Scottish Reformation

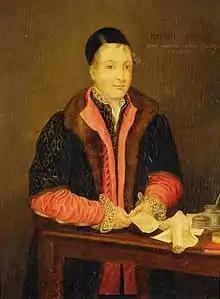
A coloured painting showing a man in a cap and black gown over red clothes with writing materials on a table in front of him

Christianity spread in Scotland from the 6th century, with evangelisation by Irish-Scots missionaries and, to a lesser extent, those from Rome and England. The church in Scotland attained clear independence from England after the Papal Bull of Celestine III (1192), by which all Scottish bishoprics except Galloway became formally independent of York and Canterbury. The whole , with individual Scottish bishoprics (except Whithorn/Galloway), became the "special daughter of the see of Rome". It was run by special councils made up of all the Scottish bishops, with the bishop of St Andrews emerging as the most important figure. The administration of parishes was often given to local monastic institutions in a process known as appropriation. By the time of the Reformation in the mid-16th century 80% of Scottish parishes were appropriated, leaving few resources for the parish clergy.